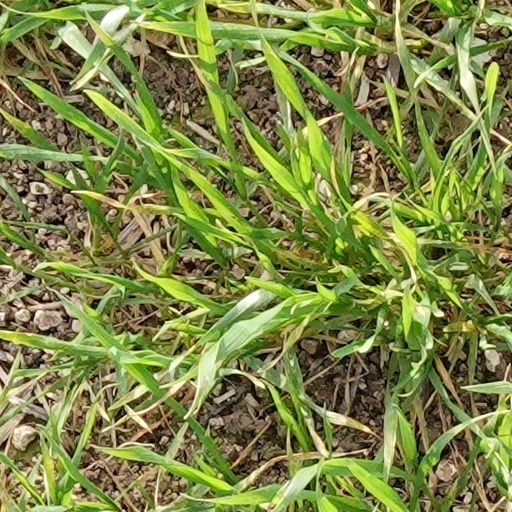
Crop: wheat